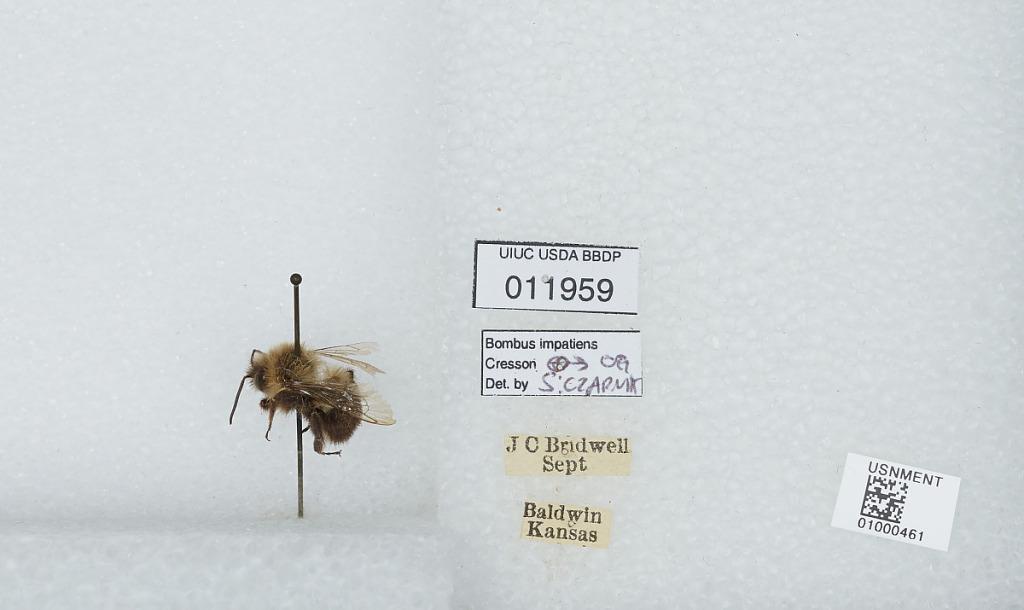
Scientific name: Bombus (Pyrobombus) impatiens Cresson
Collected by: J. Bridwell
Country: United States
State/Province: Kansas
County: Douglas
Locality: Baldwin
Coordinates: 38.7775, -95.1875
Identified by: Czarnik, S.